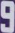
Number: 9